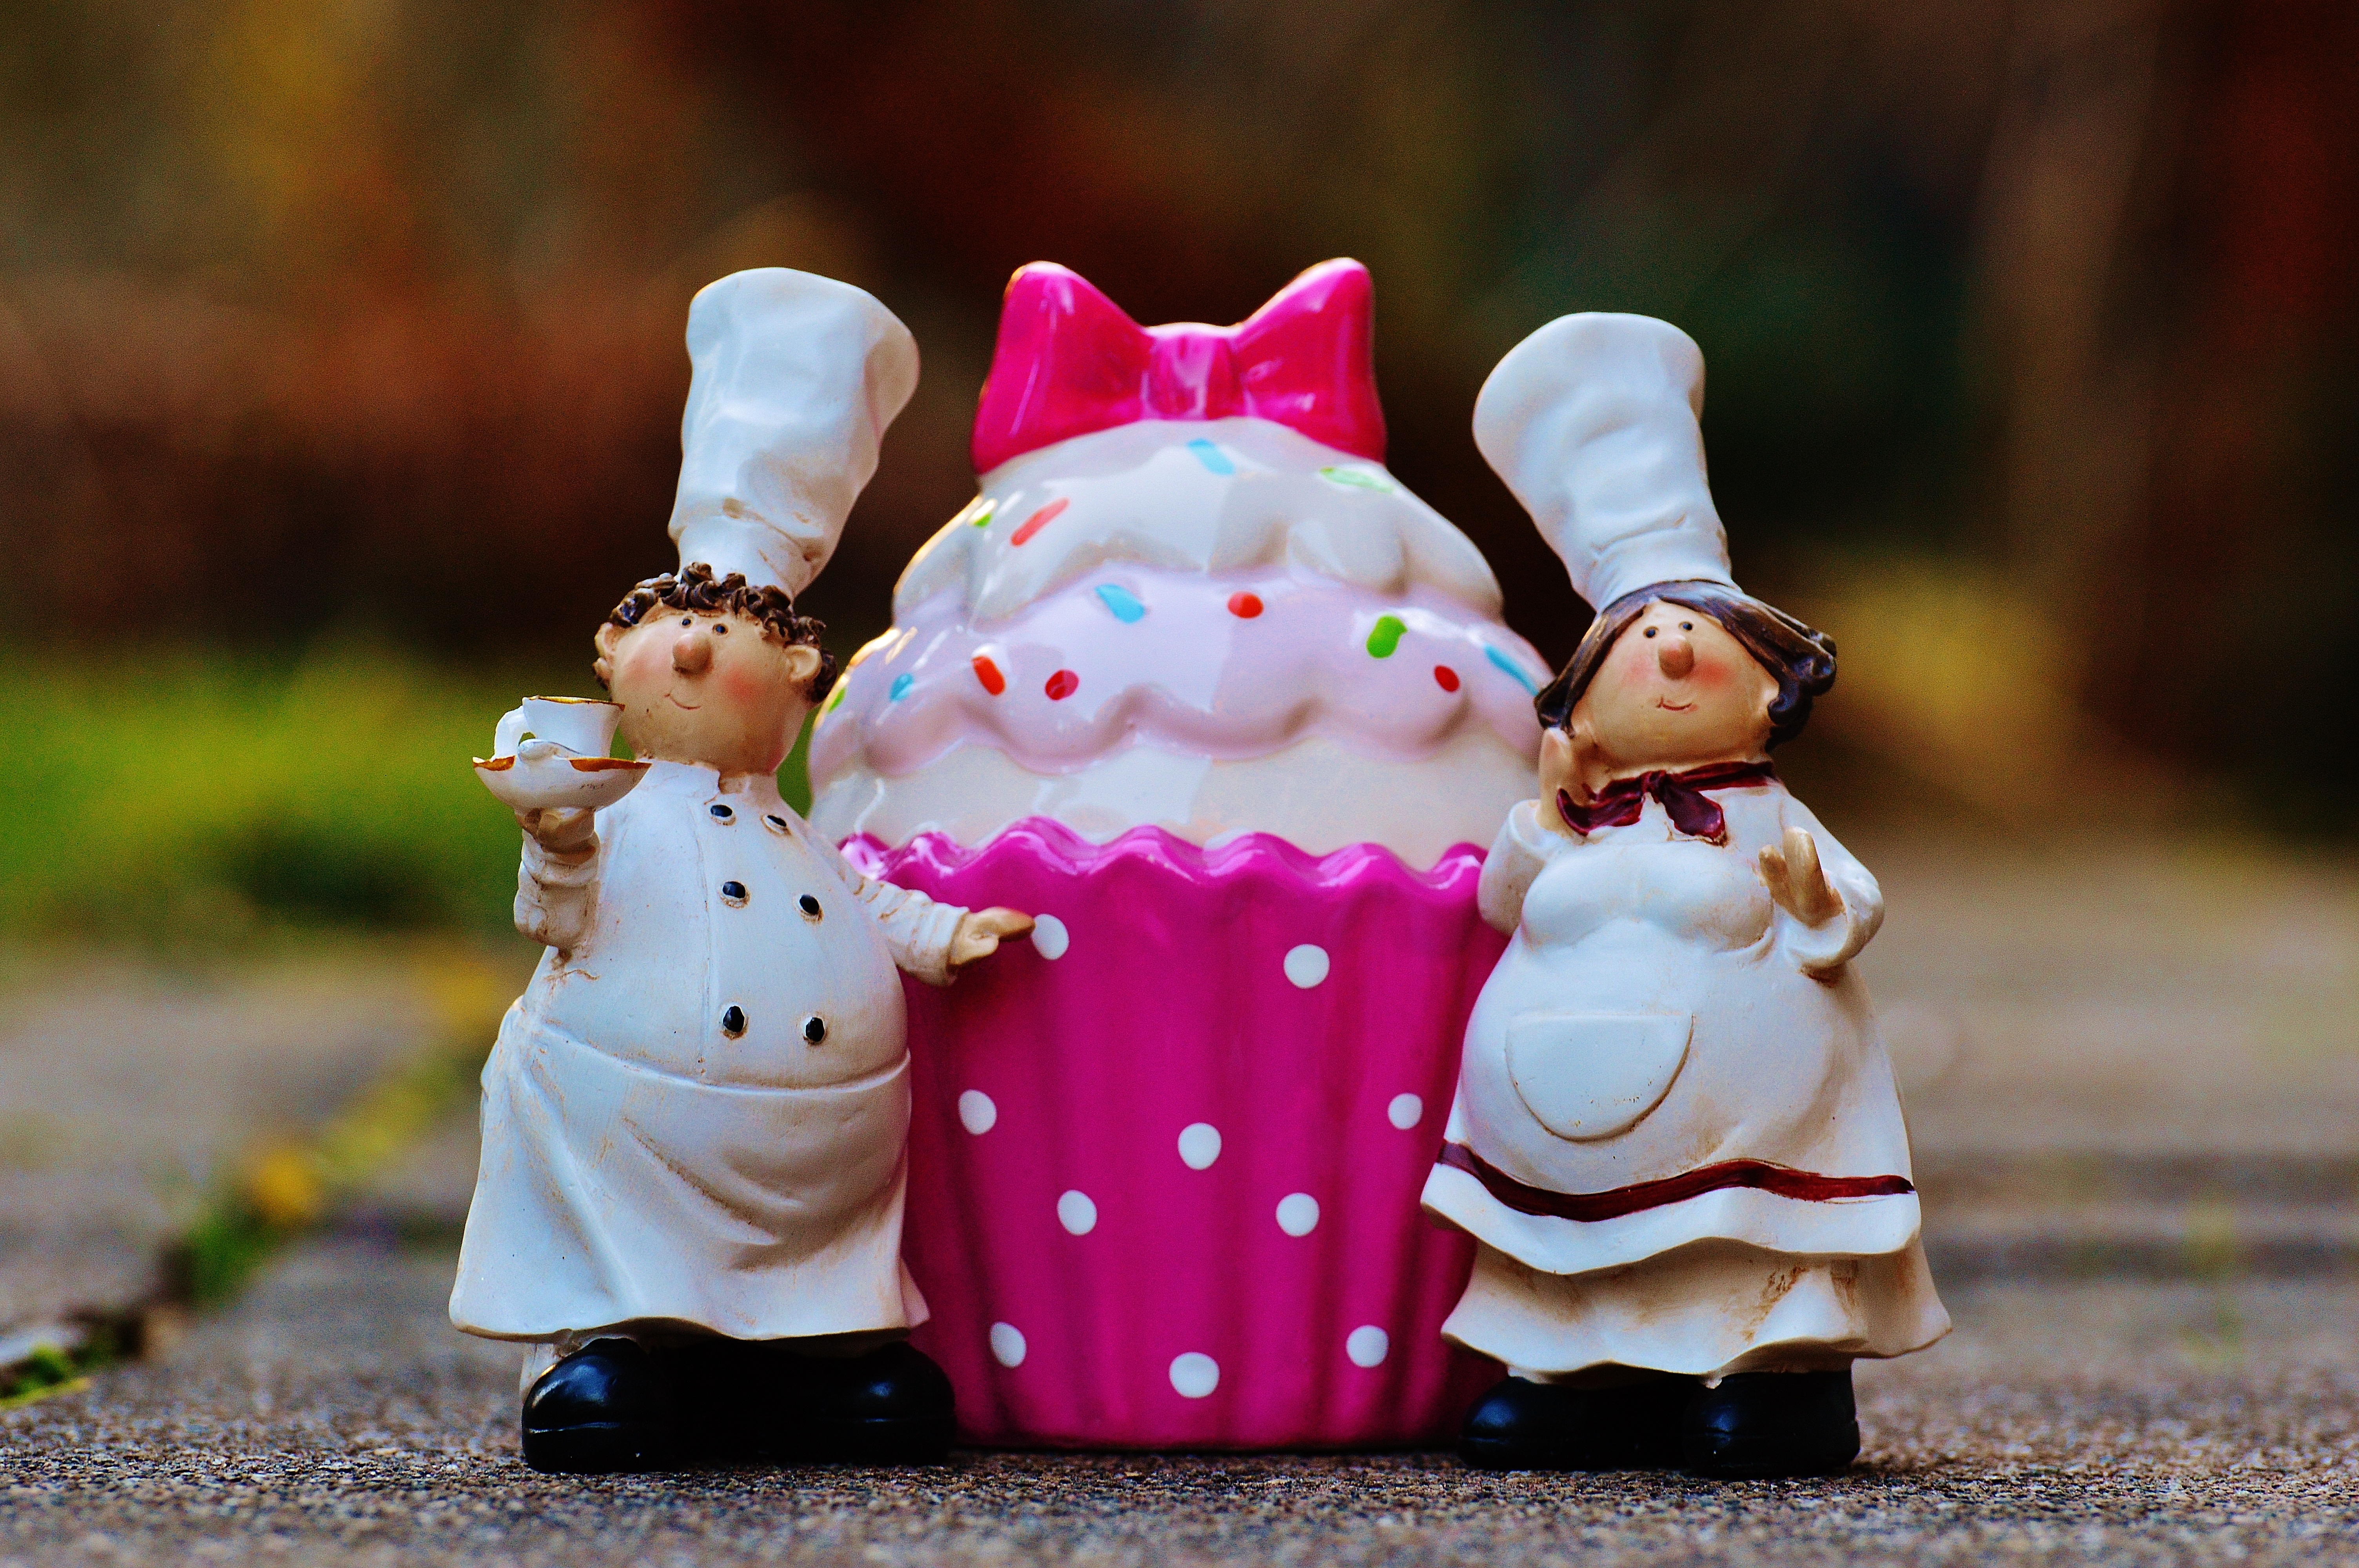
coffee, sweet, flower, food, cooking, child, colorful, cupcake, dessert, eat, toy, cream, delicious, cake, sweet dish, bake, pastries, baker, chick, sweetness, benefit from, treat, small cakes, nibble, pastry chef, piece of cake, pastry art, sweet pastry